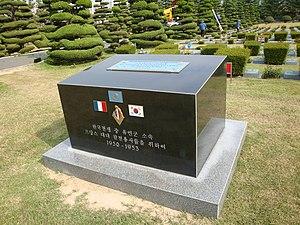
Monument au cimetière militaire des Nations Unies, à Busan.
Le bataillon français de l'ONU fut un bataillon d'infanterie formé de militaires volontaires de l'armée française et de l'Union française issus de toutes les armes et des réserves qui intervint pendant la guerre de Corée. Il est de très loin la principale composante des forces françaises dans la guerre de Corée.